Waterloo campaign

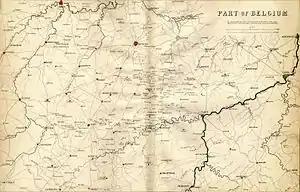
A portion of Belgium with some places marked in colour to indicate the initial deployments of the armies just before the commencement of hostilities on 15 June 1815: red Anglo-allied, green Prussian, blue French

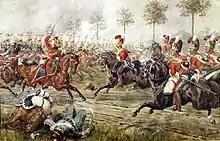
"Charge of the 1st Life Guards at Genappe" by Richard Simkin.

Napoleon moved the 128,000 strong Army of the North up to the Belgian frontier in relative secrecy, and crossed the frontier at Thuin near Charleroi on 15 June 1815. The French drove in Coalition outposts and secured Napoleon's favoured "central position" – at the junction between Wellington's army to his north-west, and Blücher's Prussians to his north-east. Wellington had expected Napoleon to try to envelop the Coalition armies by moving through Mons and to the west of Brussels. Wellington feared that such a move would cut his communications with the ports he relied on for supply. Napoleon encouraged this view with misinformation. Wellington did not hear of the capture of Charleroi until 15:00, because a message from Wellington's intelligence chief, Colquhoun Grant, was delayed by General Dörnberg. Confirmation swiftly followed in another message from the Prince of Orange. Wellington ordered his army to concentrate around the divisional headquarters, but was still unsure whether the attack in Charleroi was a feint and the main assault would come through Mons. Wellington only determined Napoleon's intentions with certainty in the evening, and his orders for his army to muster near Nivelles and Quatre Bras were sent out just before midnight.